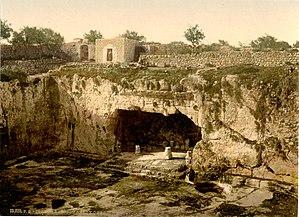
Le Tombeau des Rois est un ensemble de tombes juives monumentales taillées dans le roc datant de la période du Second Temple. Le site est situé rue Saladin à Jérusalem, à 820 m au nord des murs de la vieille ville, près de la porte de Damas. Le site appartient au Domaine national français en Terre sainte depuis la fin du XIXᵉ siècle.